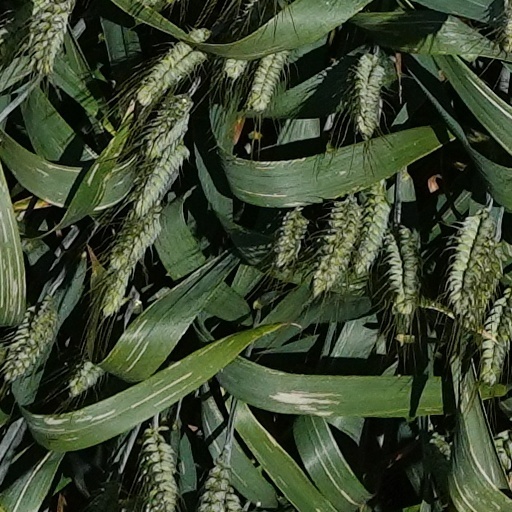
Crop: wheat